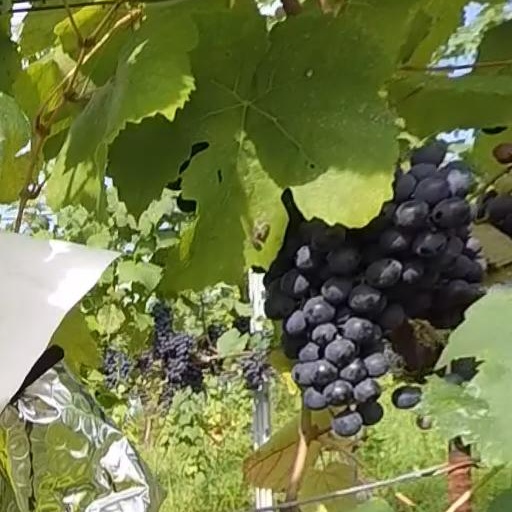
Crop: grape